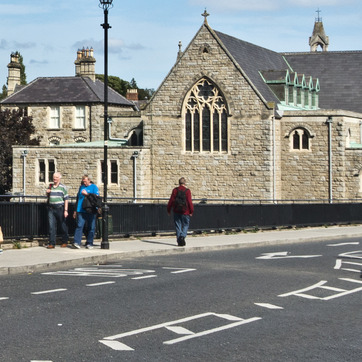
Material: hair